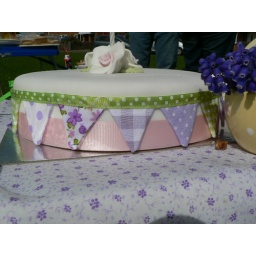
Mini bunting in lilac and green polka dots, flowers and gingham. Perfect for trimming a birthday cake instead of ribbon.